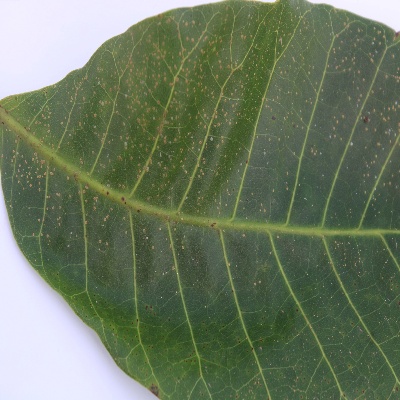
Crop: Cashew
Condition: red rust